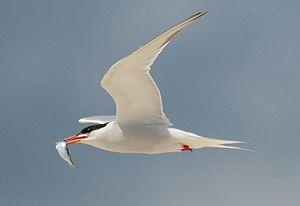
Mingulay est la seconde île en superficie de l'archipel de Barra, dans les Hébrides extérieures, en Écosse. Située à 19 km au sud de Barra, elle est renommée pour son importante population d'oiseaux de mer, qui comprennent des colonies de macareux moines, de mouettes tridactyles et de petits pingouins, qui nichent dans les falaises. Ces dernières figurent parmi les plus hautes du Royaume-Uni.
Les ailes sont les membres supérieurs couvert de plumes des oiseaux. Pour de nombreuses espèces, elles permettent le vol.